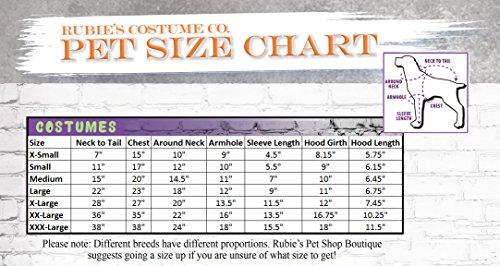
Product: Rubie's Pet Costume
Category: Pet Supplies | Dogs | Apparel & Accessories | Costumes
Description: Pet costume features a plush fruit hat and dress with layers of colorful ruffles.
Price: $19.79
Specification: Product Dimensions:         18 x 2 x 12 inches ; 8 ounces    |Shipping Weight: 8.8 ounces (View shipping rates and policies)|ASIN: B079QCZQM5|Item model number: 580661LXL_L|    #1806    in Dog Costumes